Missouri Theater (St. Joseph, Missouri)

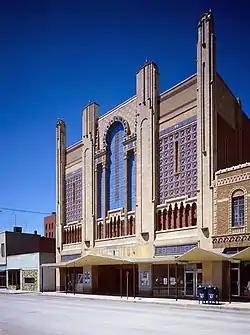
Missouri Theater, 1986, with 1960s canopy

The Missouri Theater is a theater located in St. Joseph, Missouri. Completed in July 1927, the Missouri Theater was built as a cinema in the atmospheric style, using a combination of Art Deco and Moorish detailing.